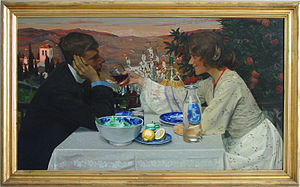
Kunsten Museum of Modern Art Aalborg / Kunstsamling
Harald Slott-Møller, Primavera / Spring / Forår, 1901
Kunsten Museum of Modern Art Aalborg er et kunstmuseum i Aalborg beliggende på Kong Christians Allé. Museet tiltrækker årligt omkring 100.000 besøgende. Udover den permanente samling viser museet seks-otte særudstillinger om året med dansk og international kunst, ligesom der på museet afholdes koncerter og arrangementer rettet mod børn og unge.